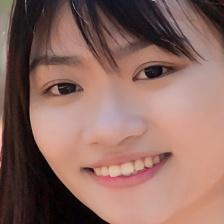
Label: faces